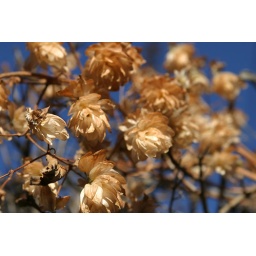
Dry plants against a blue sky on a strangely warm fall day